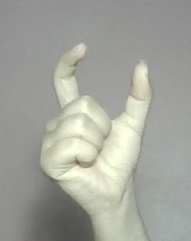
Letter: nun